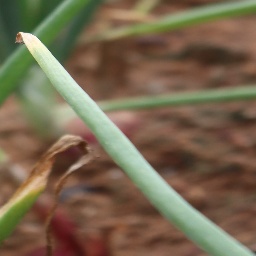
Label: Stemphylium leaf blight and collectrichum leaf blight